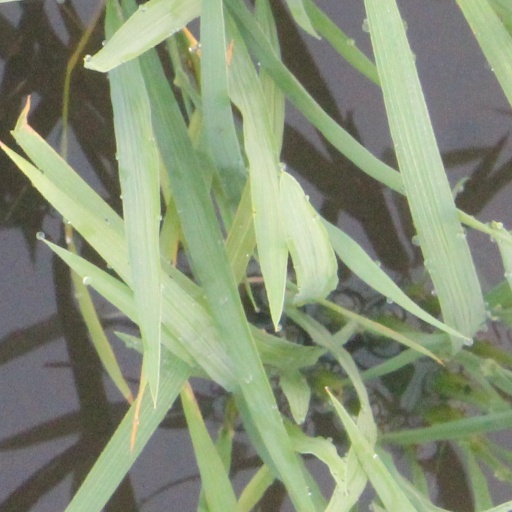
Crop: rice